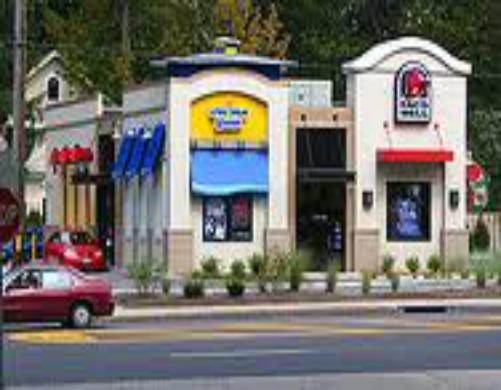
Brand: Long John Silver's
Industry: Food